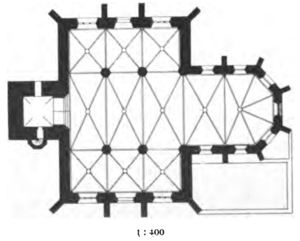
Le couvent franciscain de Wiedenbrück est un couvent franciscain situé dans la commune de Rheda-Wiedenbrück en Westphalie orientale appartenant à l'État de Rhénanie-du-Nord-Westphalie. Il est relié par un arc à l'église Sainte-Marie.